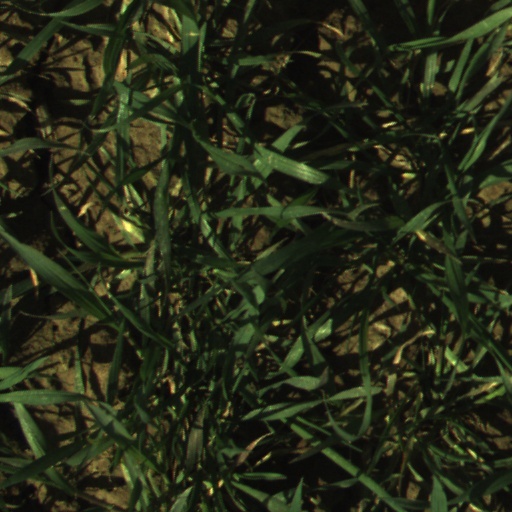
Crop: wheat